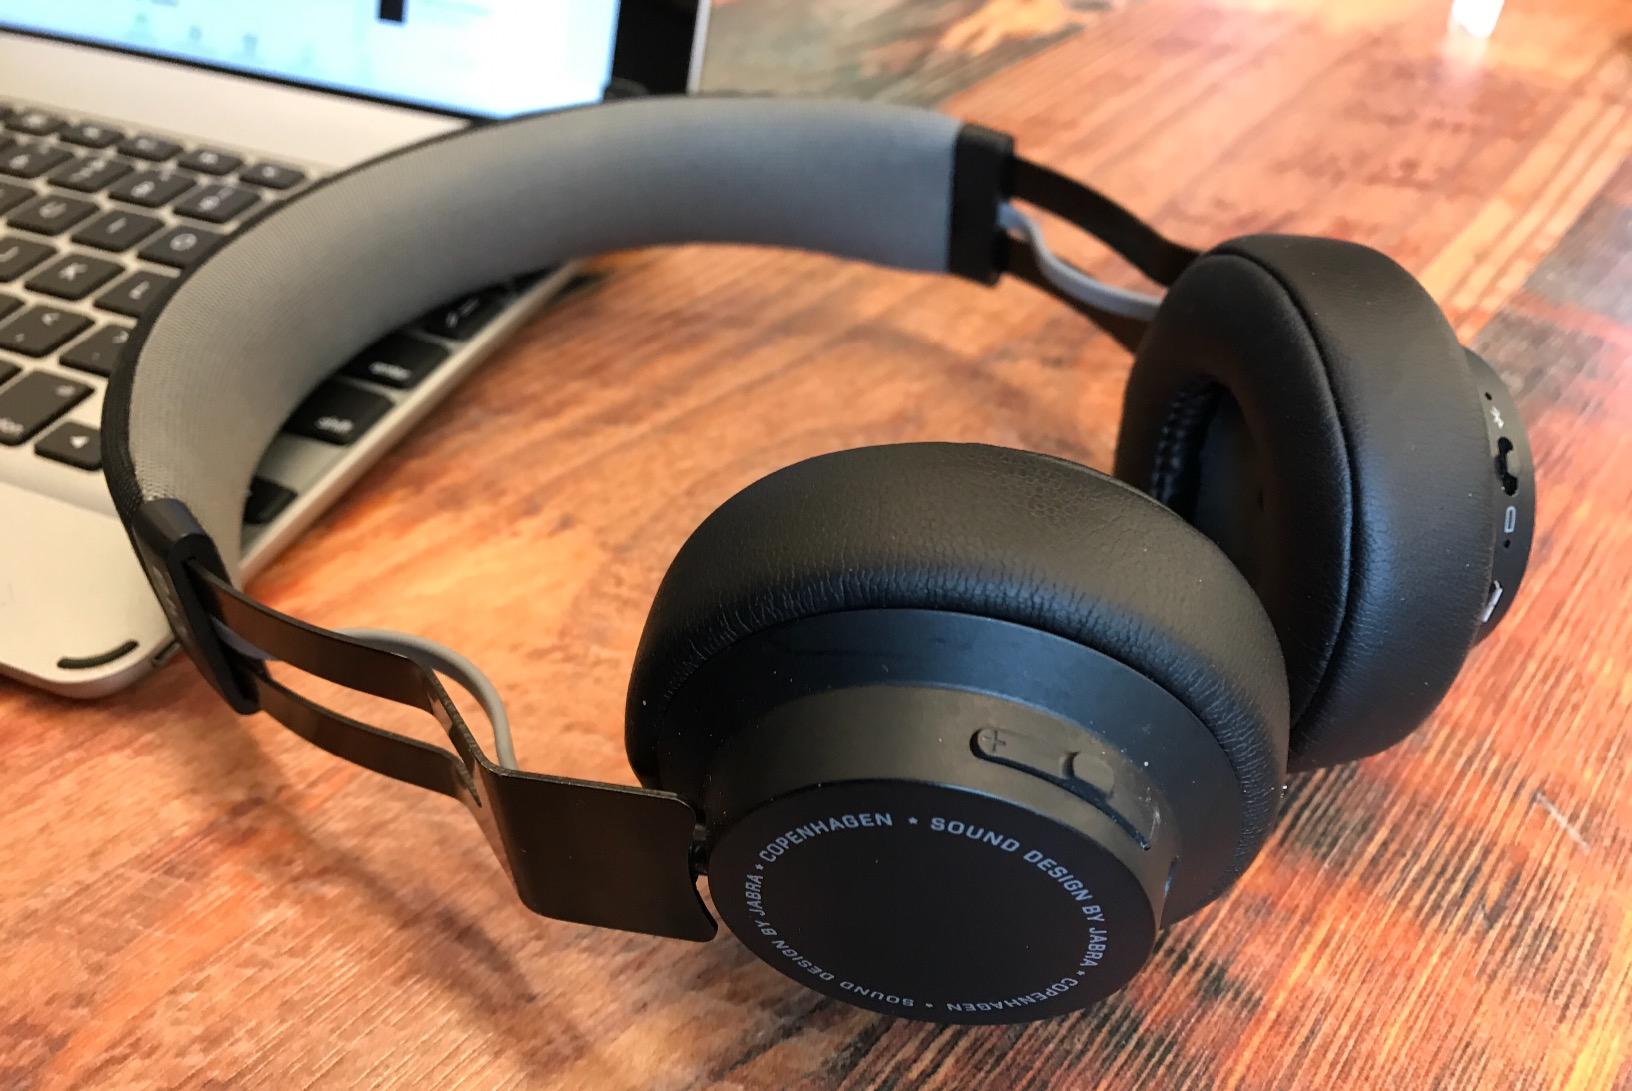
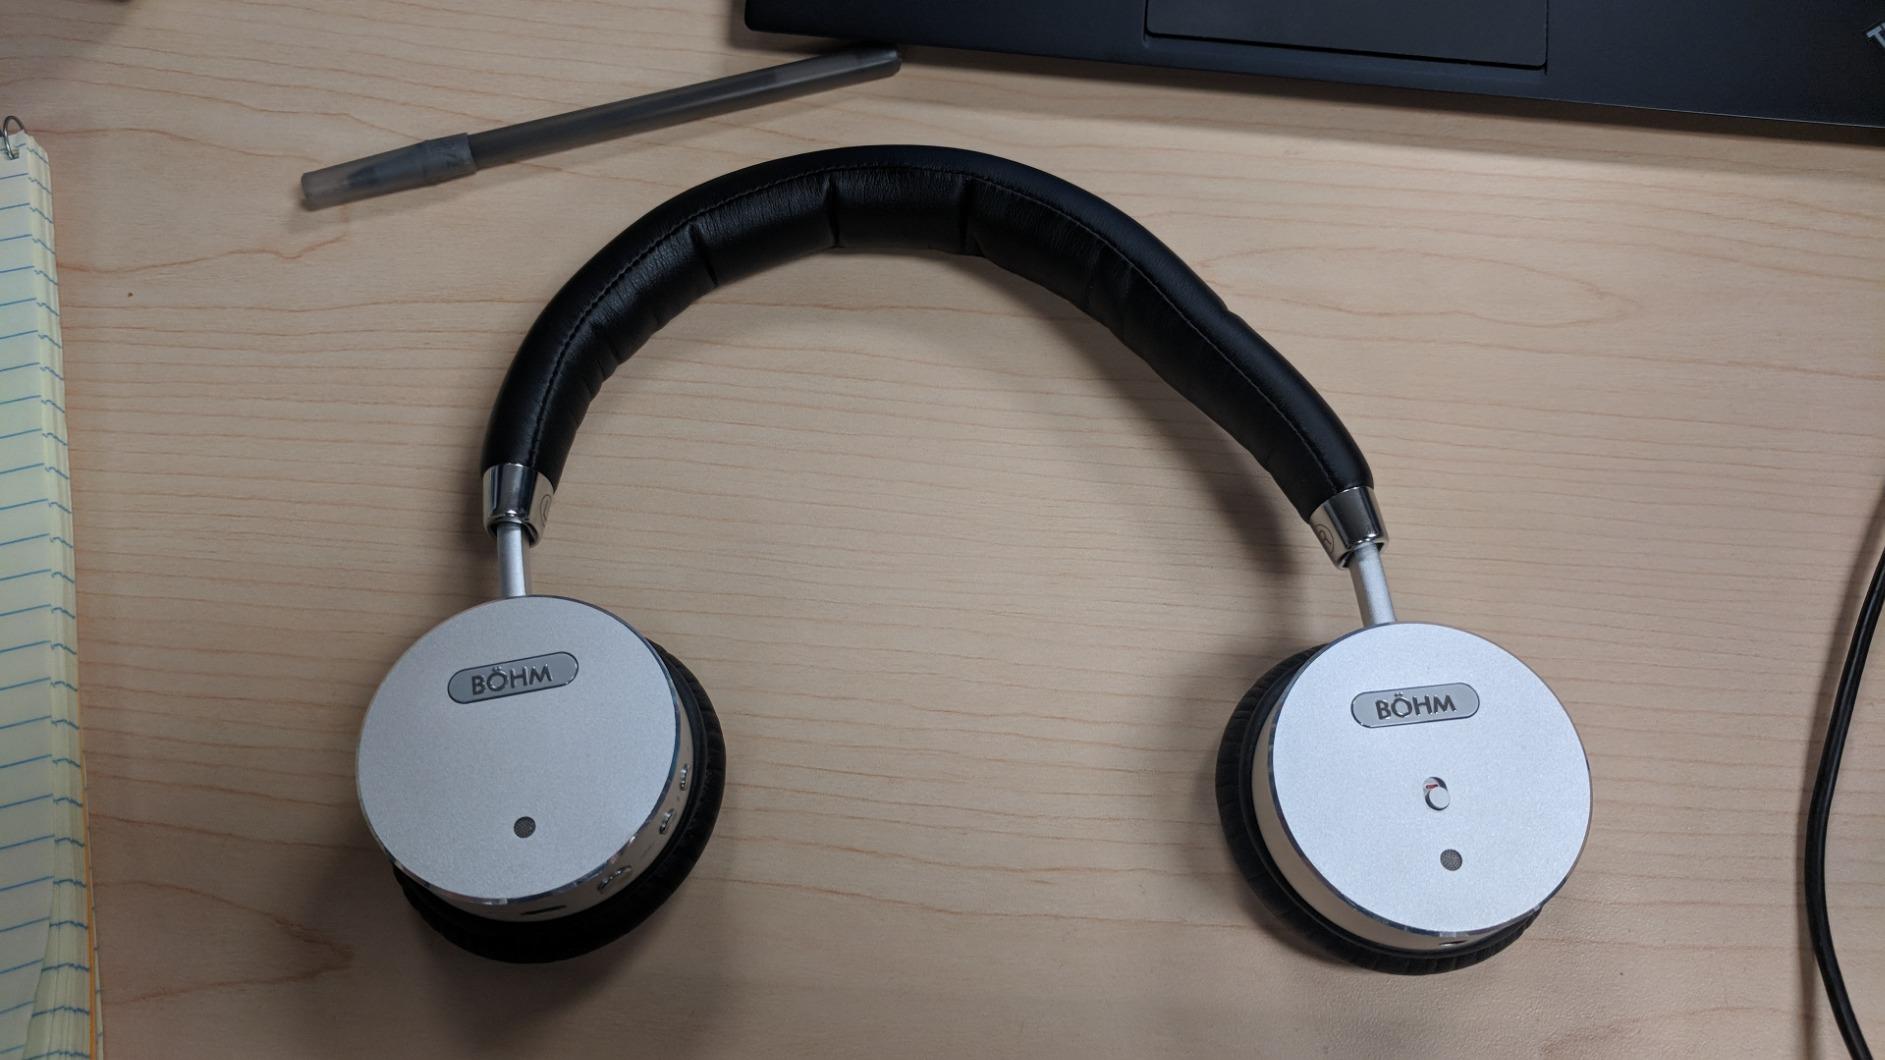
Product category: headphones
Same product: no